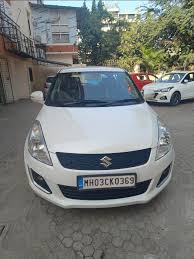
Label: noambulance